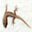
Label: lizard